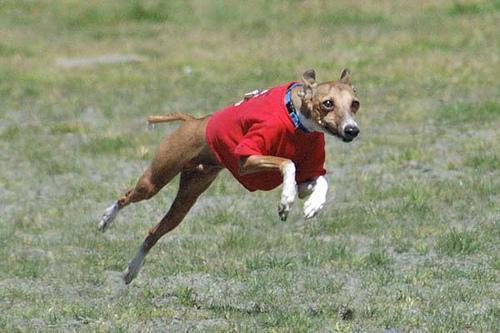
Italian_greyhound